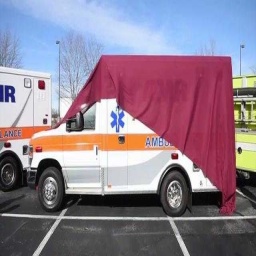
Label: ambulance